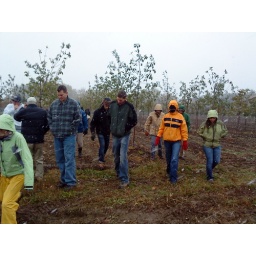
Our plant identification class took a fieldtrip up to a tree nursery in Buffalo